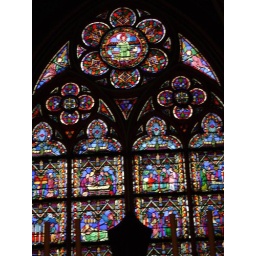
The stained glass windows in Notre Dame.